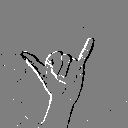
ASL letter: y